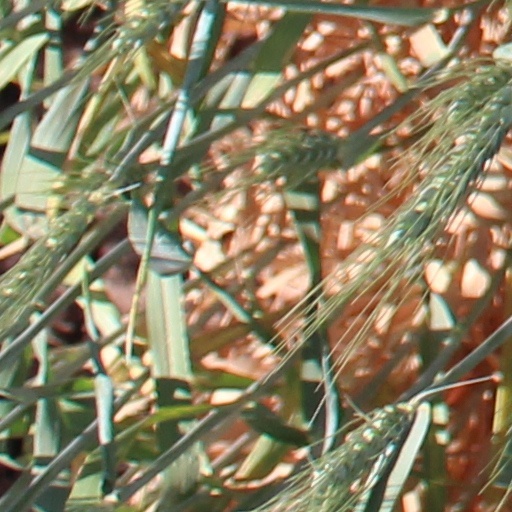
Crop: wheat